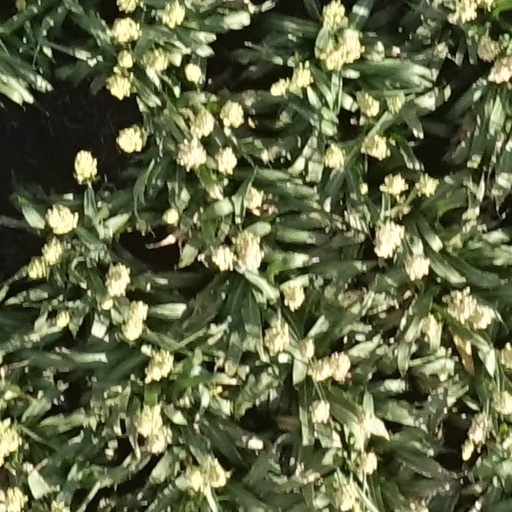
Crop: sorghum